Christ Carrying the Cross (El Greco, New York)

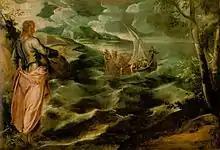
An alternate portrayal of Jesus calming the storm: Christ at the Sea of Galilee - Tintoretto

The background of Christ Carrying the Cross is an overwhelming storm: lightning, thunder, and possible rain. The clouds gather in dark hues to darken the mood and narration of the piece. Usually, storms are associated with feelings of fear and unease: both feelings that are highly applicable to the human nature of this portrait. The storm clouds also have breaks of light, allowing the viewer to understand Christ's acceptance of his sacrifice as he communicates and reflects with the heavens.